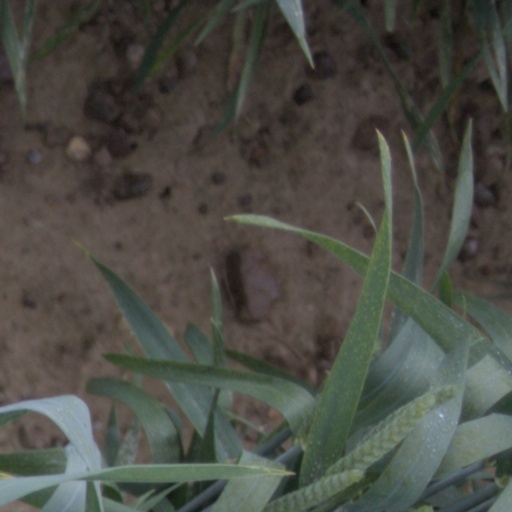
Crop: wheat